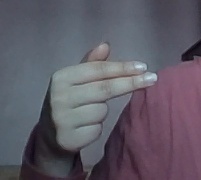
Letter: ghain